Hugh Gordon (parasitologist)

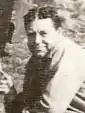
Hugh Gordon jpg

Hugh McLeod Gordon , (28 March 1909 – 23 April 2002) was a pioneering Australian veterinary scientist and parasitologist.